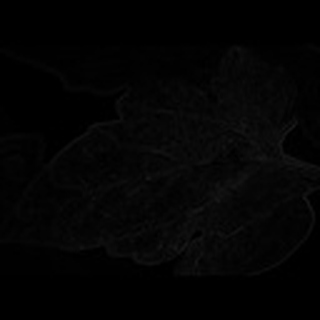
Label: cotton_powdery_mildew